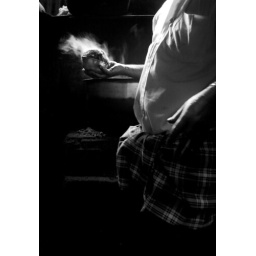
Ooty, Tamil Nadu. The grimy kitchen of a hole in the wall restaurant serving biriyani and kebabs.